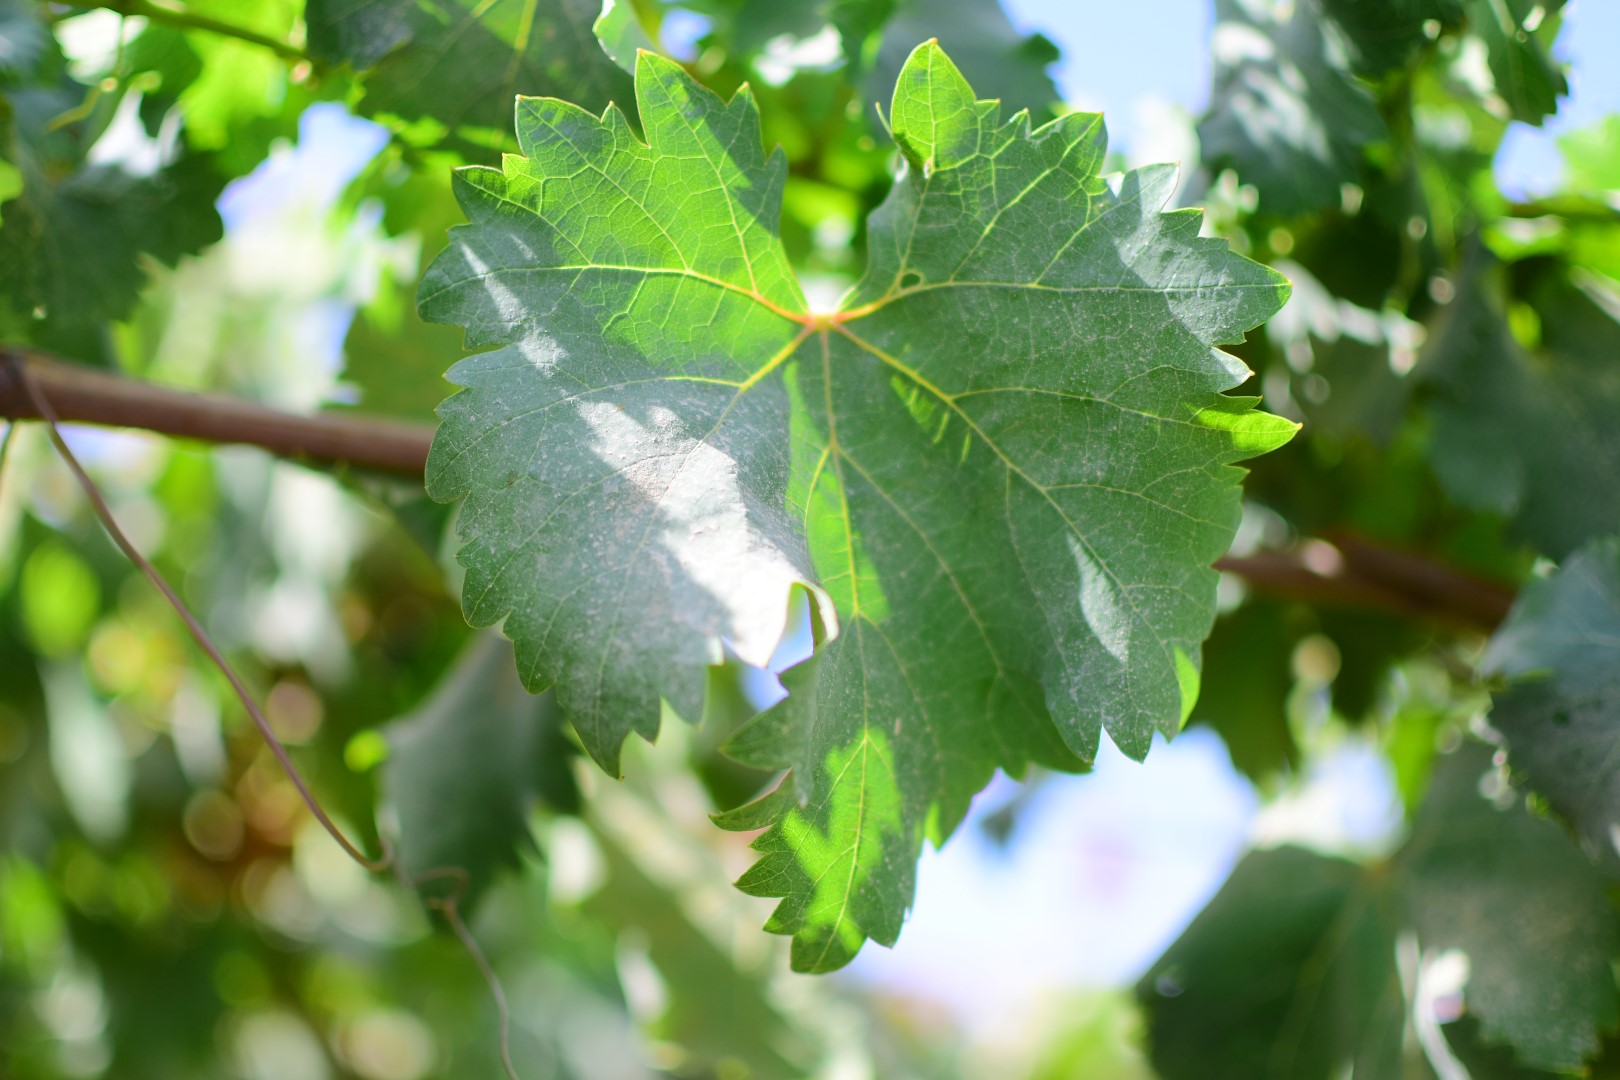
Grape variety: Shdah